Troy Dorchester

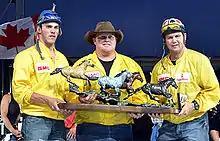
Troy Dorchester with his outriders winning the 2012 Calgary Stampede Aggregate Title

Troy Dorchester (born August 21, 1970) is a Canadian professional chuckwagon racer. He is the only chuckwagon driver to have won chuckwagon racing's "Triple Crown" consisting of the Calgary Stampede Rangeland Derby, the Calgary Stampede Aggregate Title and the Ponoka Stampede in a single year. He accomplished the feat in 2012.